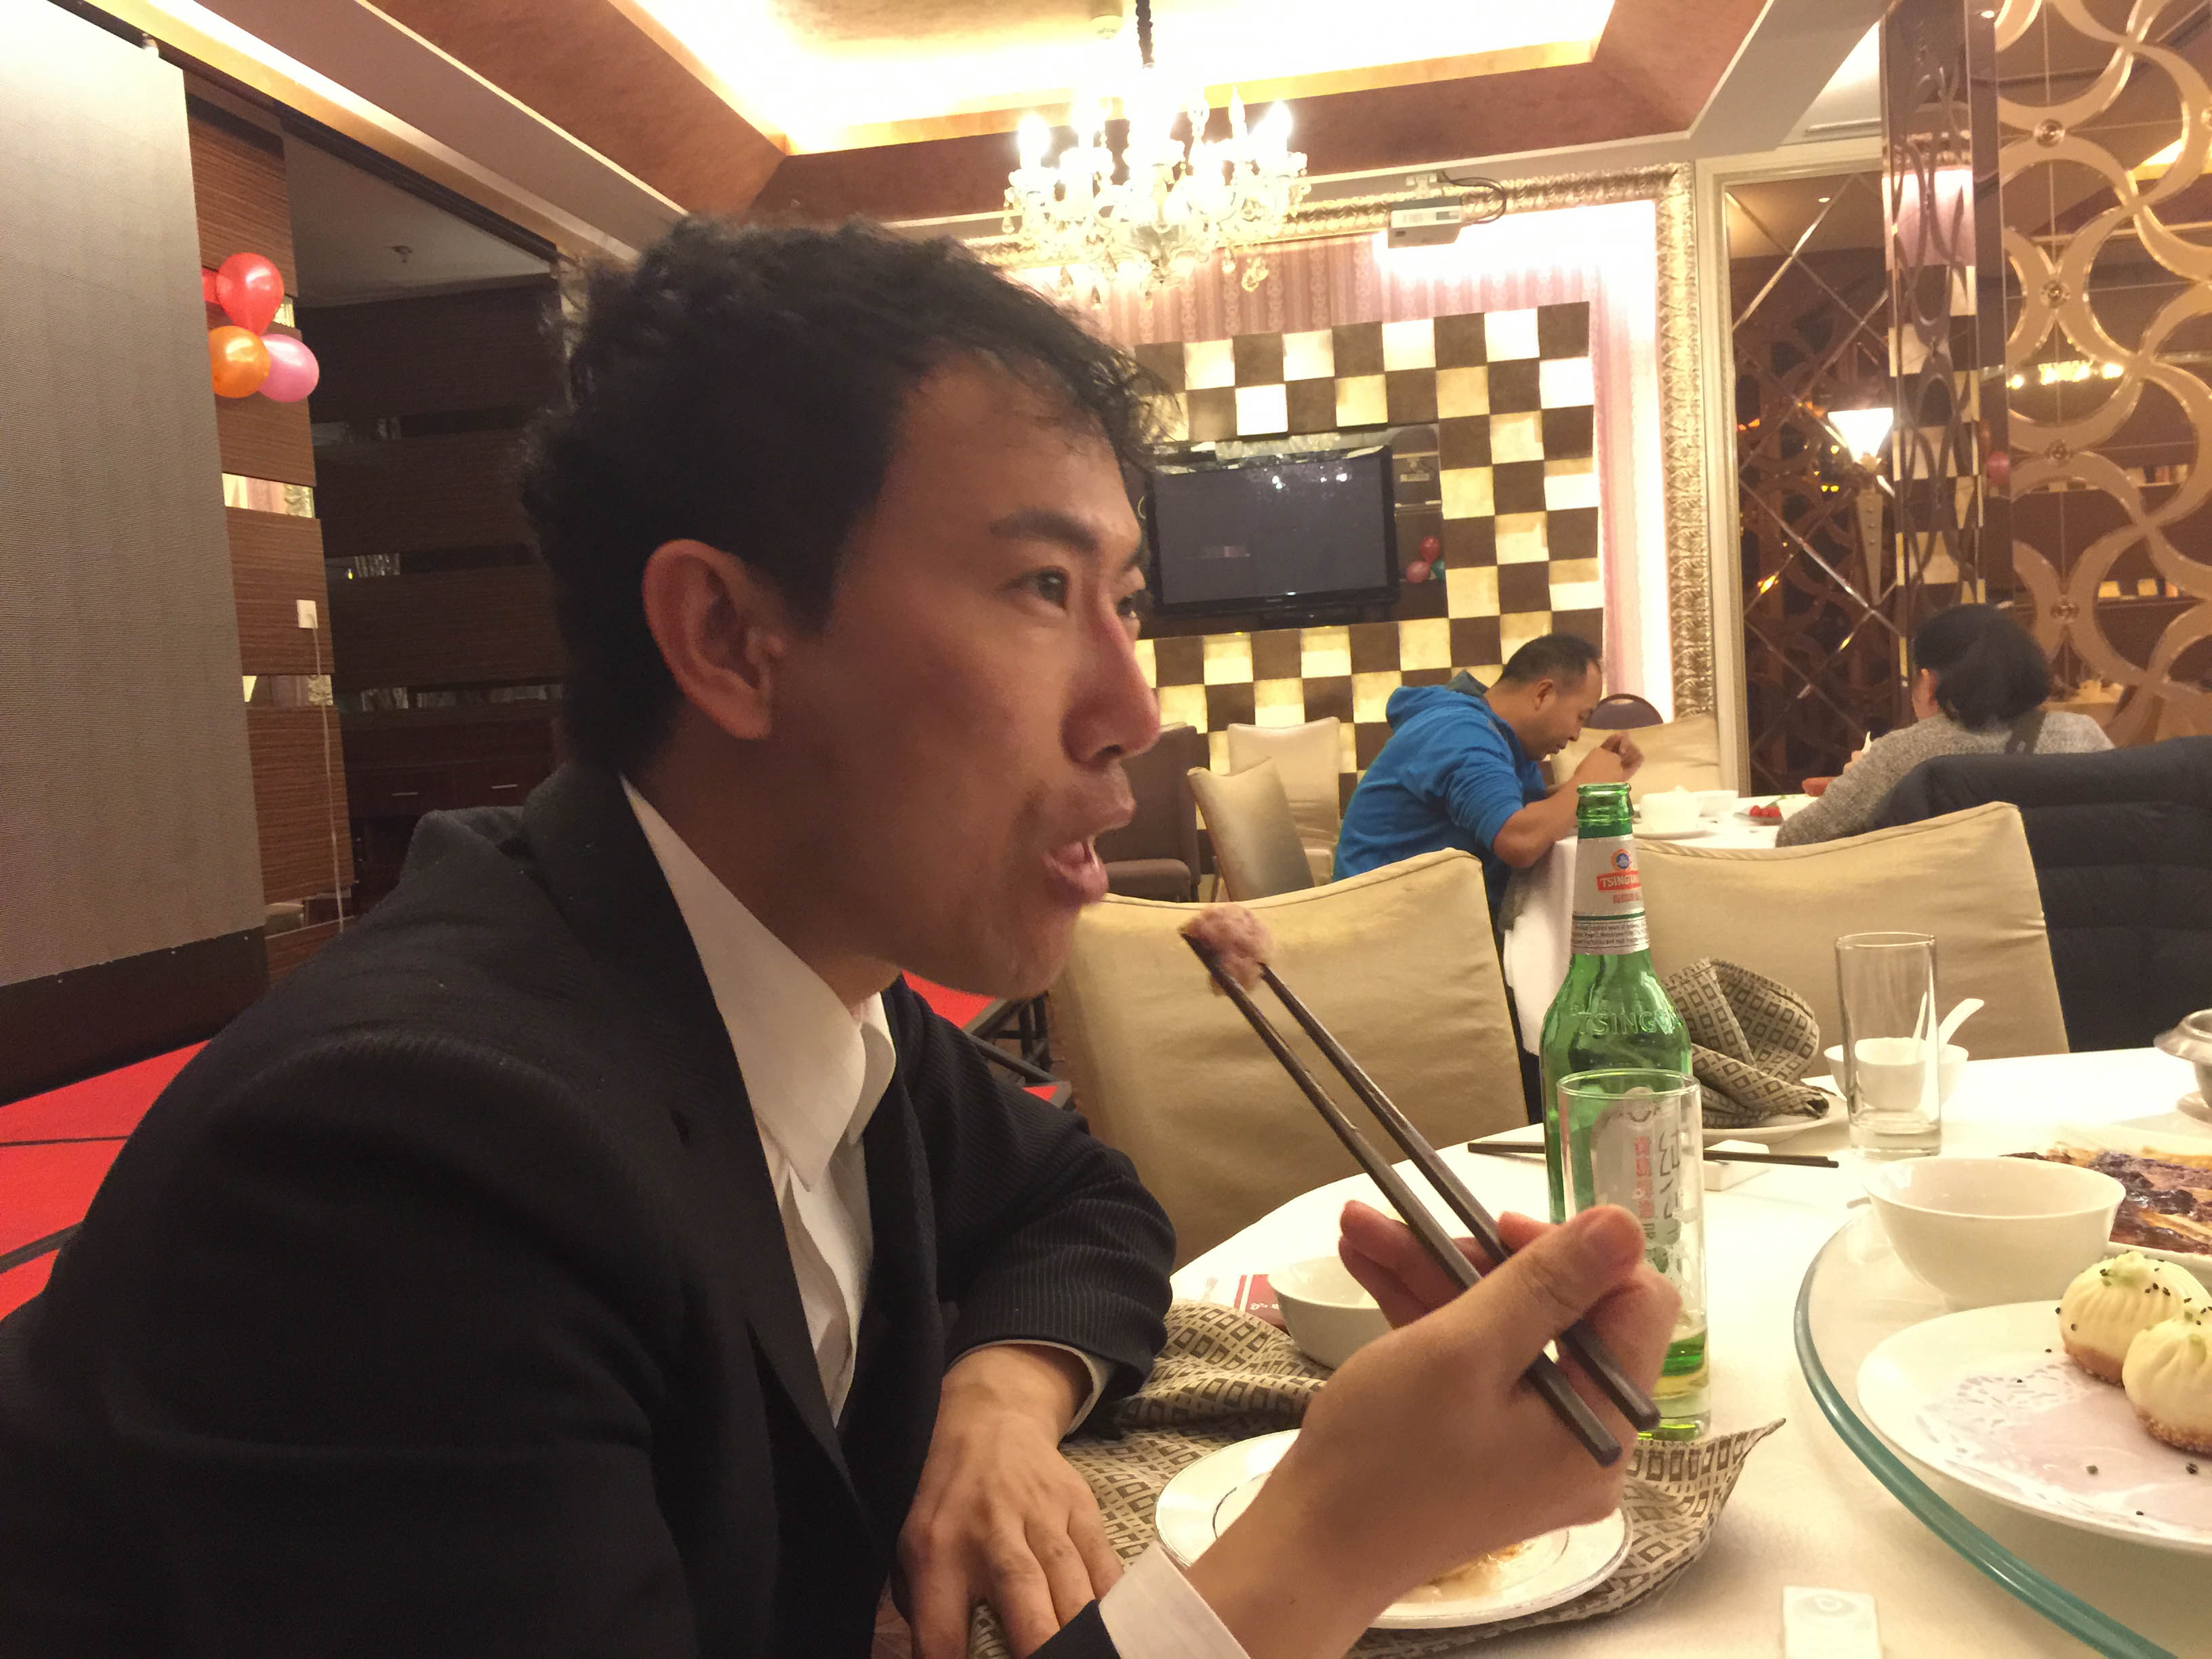
restaurant, meal, lunch, dinner, sense